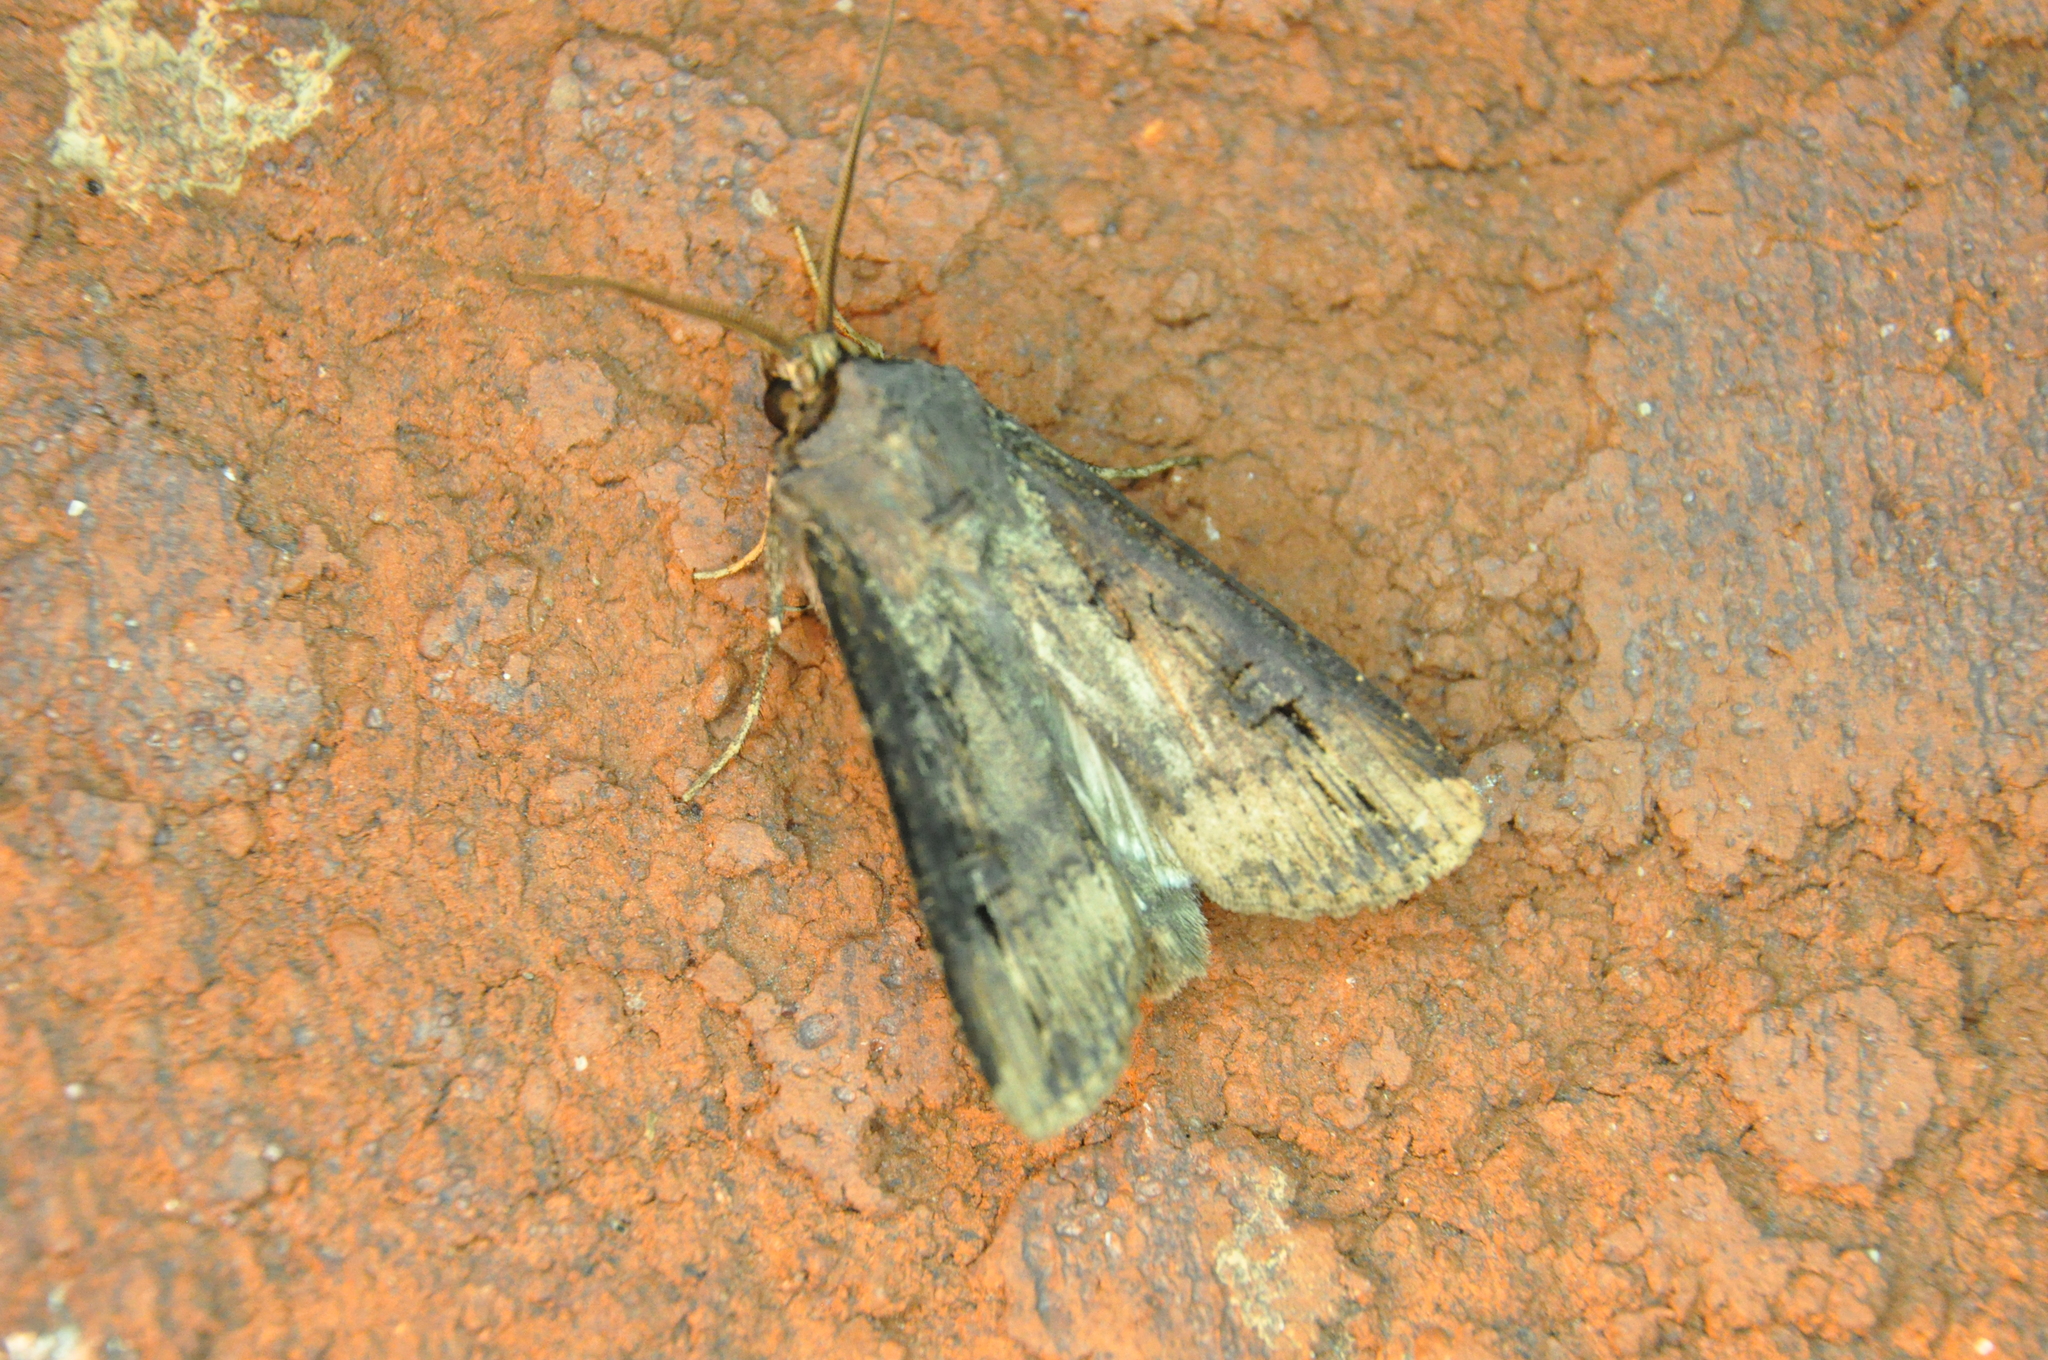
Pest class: cutworms